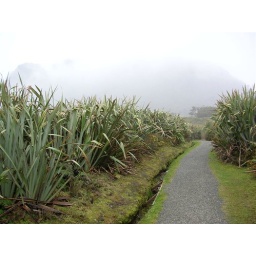
Flax, met sterkste vezel in plantenrijk. Deze plant werd/wordt gebruikt voor het maken van kleren, matten, boten, vislijnen.